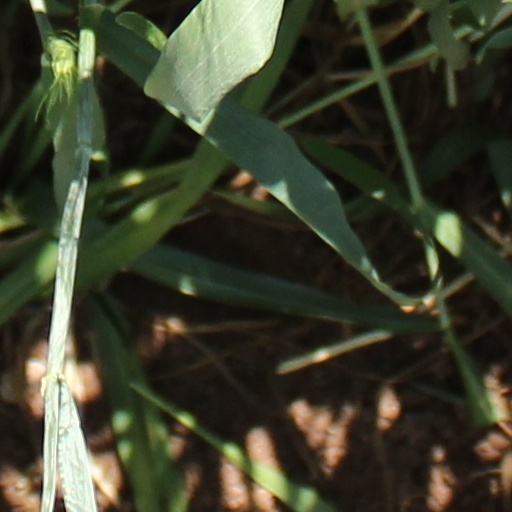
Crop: wheat